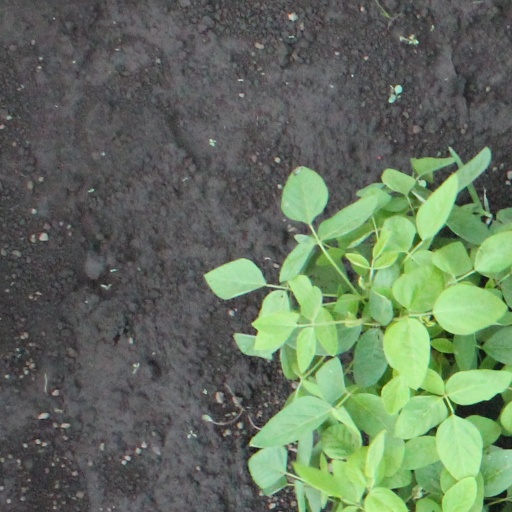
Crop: soybean